Daniela Reis

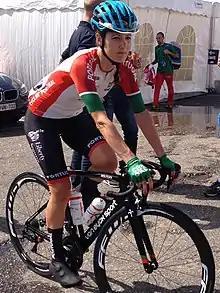
Reis at the 2019 European Road Championships

Daniela da Conceição Alexandre Reis (born 6 April 1993) is a Portuguese former racing cyclist, who rode professionally between 2017 and 2020 for UCI Women's Continental Teams and . She rode at the 2014 UCI Road World Championships, and won nine national road titles at the elite level.